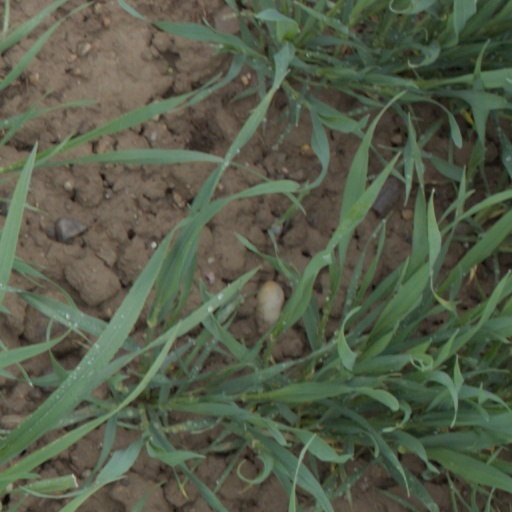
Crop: wheat